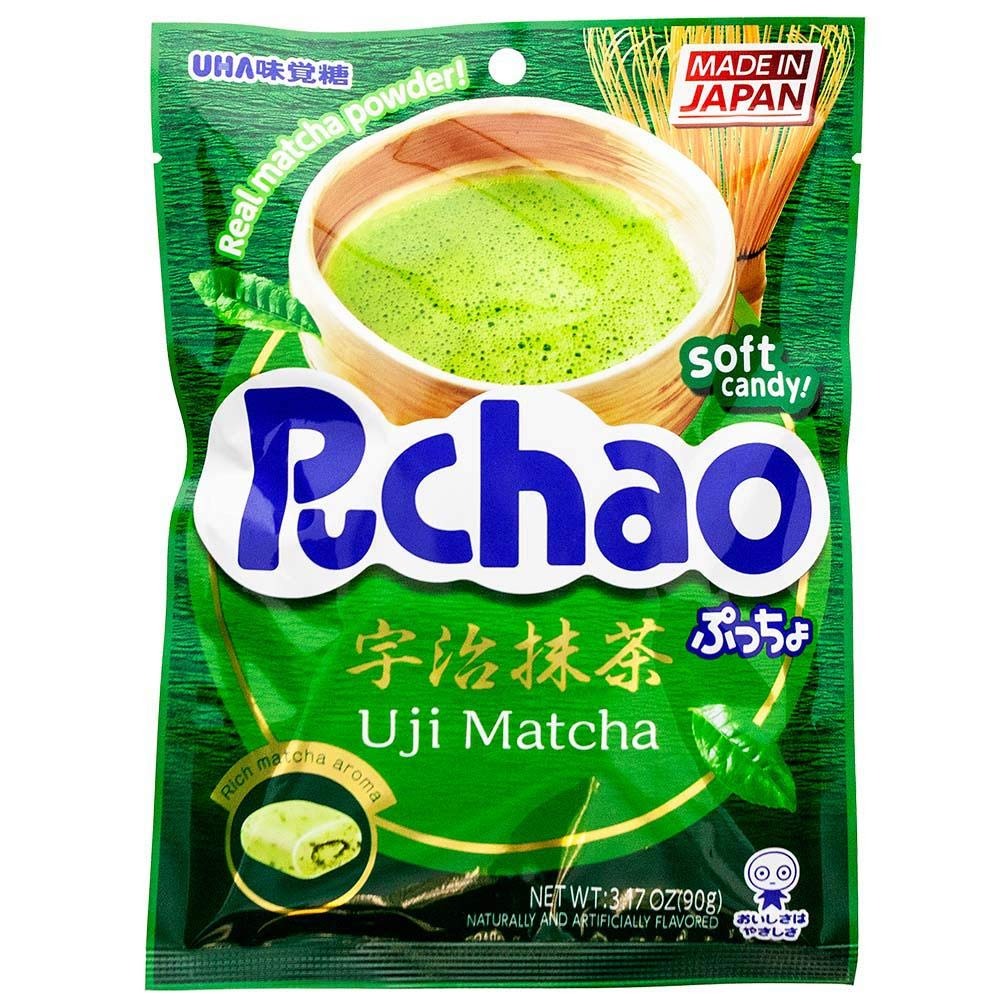
Item Name: UHA Mikakuto Japan Puccho Puchao Soft Candy with Gummy Bits, Green Tea Uji Matcha Flavor, 3.17 Ounce
Value: 3.2
Unit: Ounce

Price: 7.19